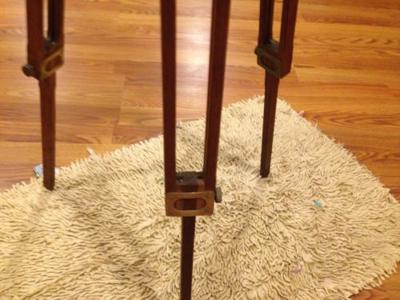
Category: table